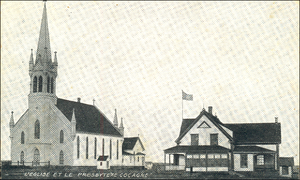
L'église et le presbytère de Cocagne, N.-B., première moitié du 20e siècle (1923?).
Cocagne est une communauté rurale du comté de Kent, à l'est du Nouveau-Brunswick.